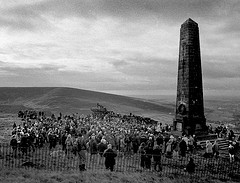
Label: not_food